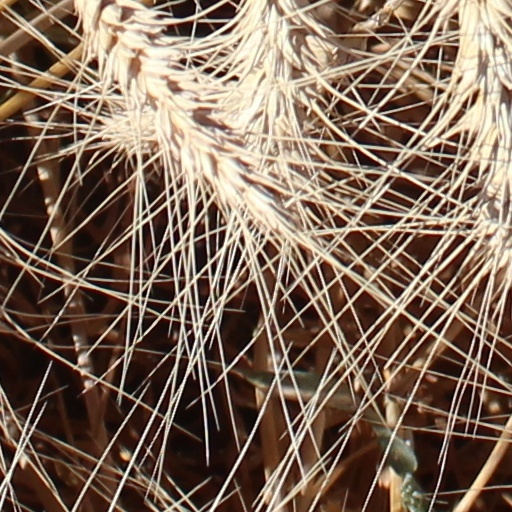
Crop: wheat